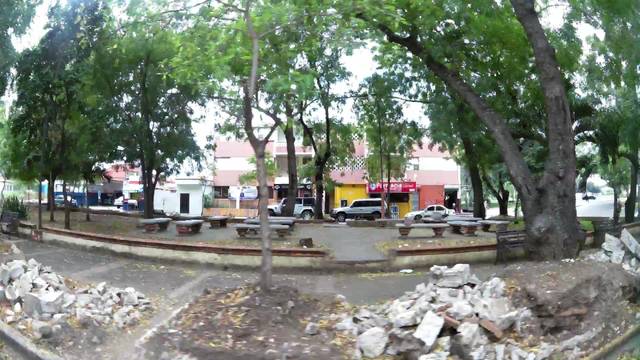
Region: Dominican Republic
Coordinates: 19.457, -70.714